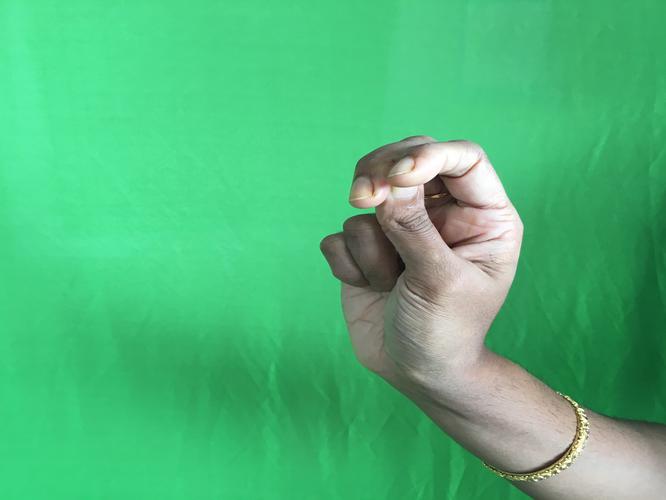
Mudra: Katakamukha_2
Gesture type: single_hand